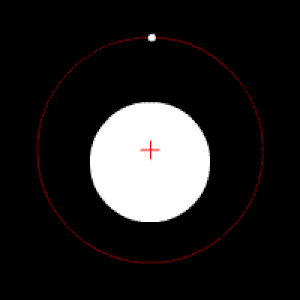
Le problème à deux corps est un modèle théorique important en mécanique, qu'elle soit classique ou quantique, dans lequel sont étudiés les mouvements de deux corps assimilés à des points matériels en interaction mutuelle, le système global étant considéré comme isolé. Dans cet article, seul sera abordé le problème à deux corps en mécanique classique, d'abord dans le cas général d'un potentiel attractif, puis dans le cas particulier très important où les deux corps sont en interaction gravitationnelle, ou mouvement képlérien, lequel est un sujet important de la mécanique céleste.